Mardi Gras in Mobile, Alabama

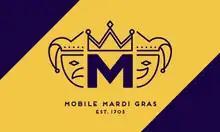
Mardi Gras flag of Mobile

On the days before Fat Tuesday (other than at parties), people who do not belong to a mystic society seldom wear costumes and masks publicly. Sometimes the general public may wear costumes or masks on Mardi Gras Day. Most people simply dress to be attractive, enjoying the open air and the chance to socialize with other people.